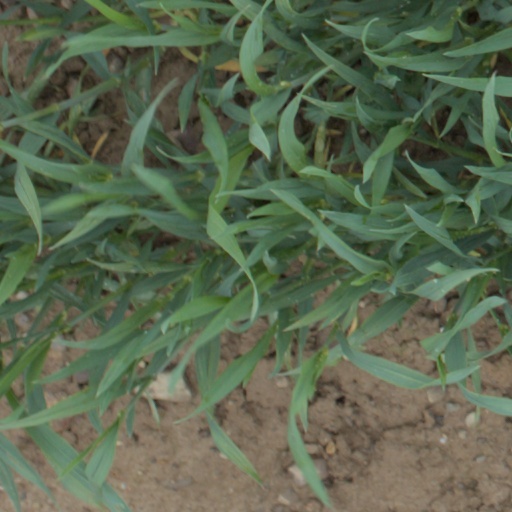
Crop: wheat